Tell es-Safi

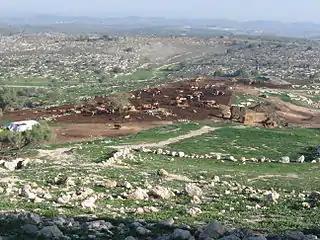
View from the mound to the east

During the Crusades, the site was called Blanchegarde ("White guard"), likely referring to the white rock outcrop next to the site. In 1142, a fort was built on the site by King Fulk. After the Siege of Ascalon in 1153, the castle was expanded and strengthened. It became a lordship in 1166, when it was given to Walter III Brisebarre, lord of Beirut.